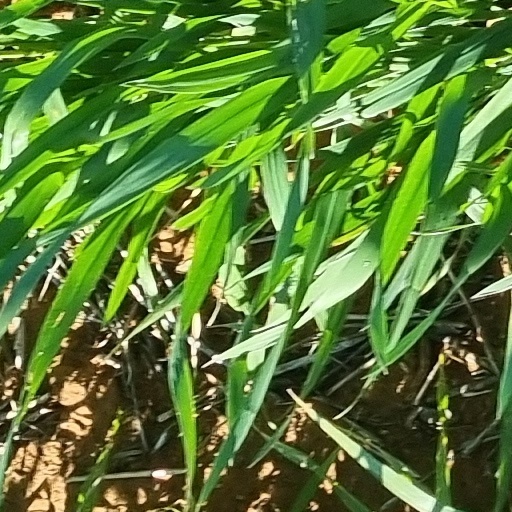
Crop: wheat